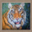
Label: tiger